Amalia Post

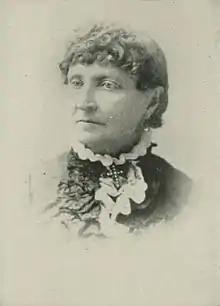
Amalia Post, "A Woman of the Century"

Amalia Post (January 30, 1826 – January 28, 1897) was an American suffragist. She had been a leader in the woman suffrage movement for 25 years and was largely instrumental in having the franchise granted women in Wyoming Territory by the 1st Wyoming Territorial Legislature in 1869.